David Berry (actor)

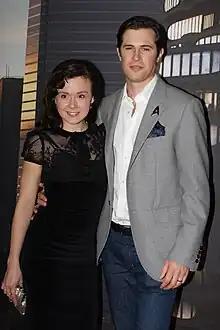
David Berry and his "A Place To Call Home" costar Arianwen Parkes-Lockwood in 2013

David Berry is an Australian-Canadian actor known for his role as James Bligh in the television series "A Place To Call Home" and Lord John Grey in the Starz television series "Outlander".